Corona Zombies

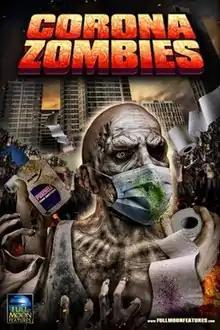
Promotional release poster

Corona Zombies is a 2020 American comedy horror film directed by Charles Band, and produced and distributed by Full Moon Features. The film stars Cody Renee Cameron, Russell Coker and Robin Sydney. It is the first installment of the "Barbie & Kendra" film series.